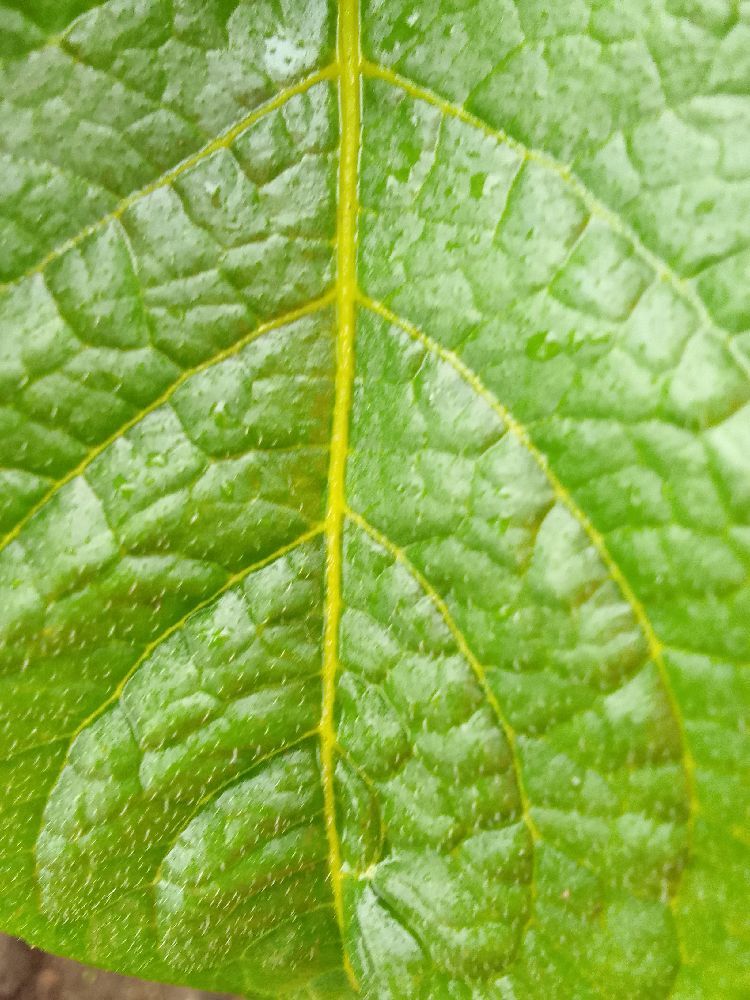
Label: Healthy